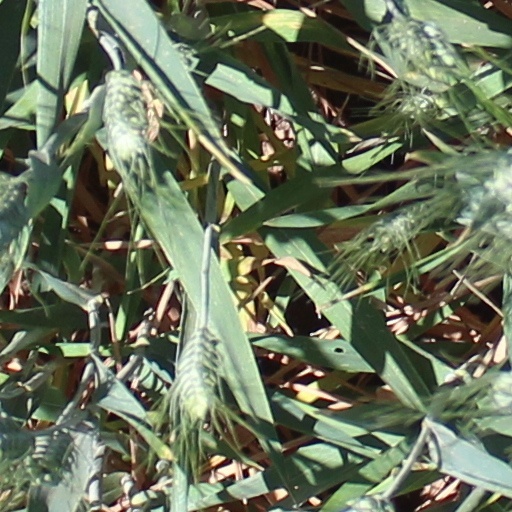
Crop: wheat